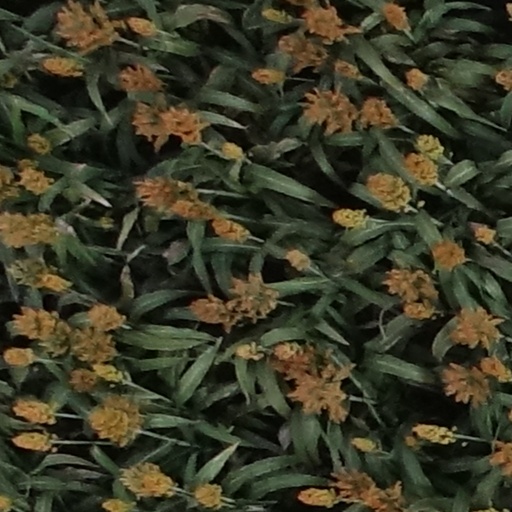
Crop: sorghum